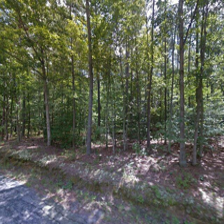
Label: streetView